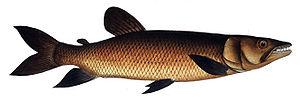
Le Brochet africain est une espèce de poissons prédateurs de la famille des Hepsetidae.